Menjangan Island

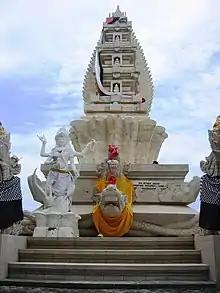
Menjangan Island, Bali, Indonesia.

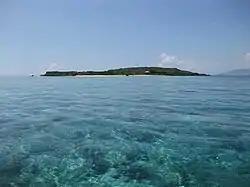
Menjangan Island, from the west

Menjangan Island is a small island, located 5 miles to the north-west of Bali island and is part of the Indonesian archipelago. "Menjangan" in Balinese and Indonesian means "Deer". The name was given by the local population observing wild deer herds swimming to the island every spring and covering a distance of approximately 1.2 miles. Administratively, it is part of Buleleng Regency in Bali and is part of the Gerokgak district of Buleleng Regency.